John Hunter Thomas

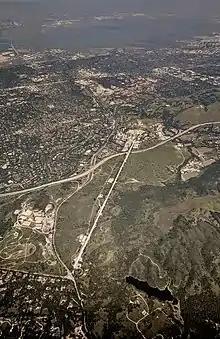
Aerial view of Jasper Ridge, lower right

In 1973, Thomas helped establish the Jasper Ridge Biological Preserve at Stanford. The preserve, located in Portola Valley, California, contains samples of approximately 10% of the vascular plants in the state. Before Thomas began collecting in the area, there was a lack of proper voucher specimens of vascular plants. To address this problem, between 1955 and 1998, Thomas collected approximately 2,000 samples from the preserve. In 1992, he helped create the foundations for what would become the Oakmead Herbarium by giving his collection to Jasper Ridge, which he envisioned becoming a teaching and reference collection. It was eventually established in 1996, one year after his retirement.